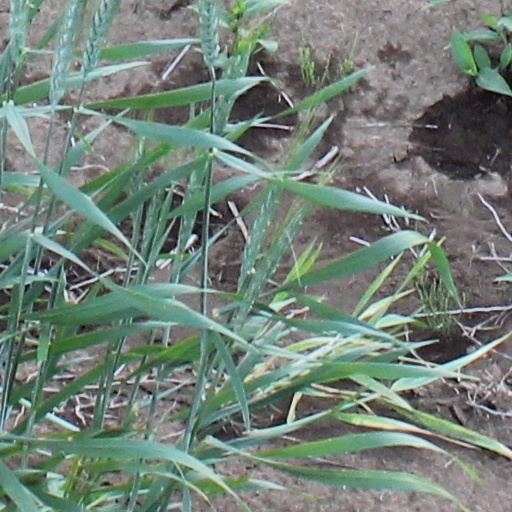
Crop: wheat